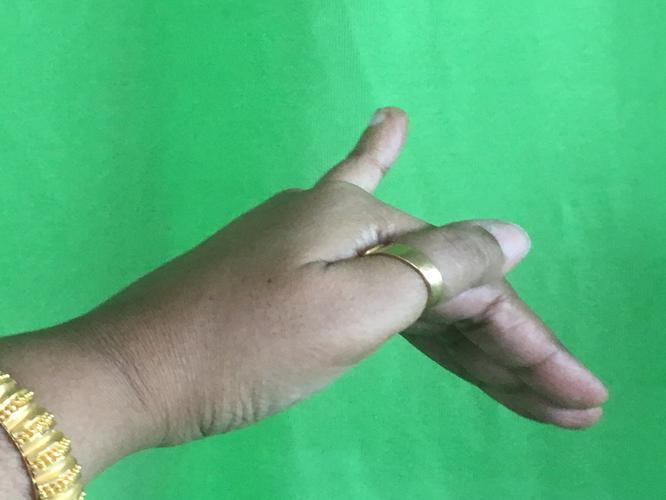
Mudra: Mrigasirsha
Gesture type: single_hand